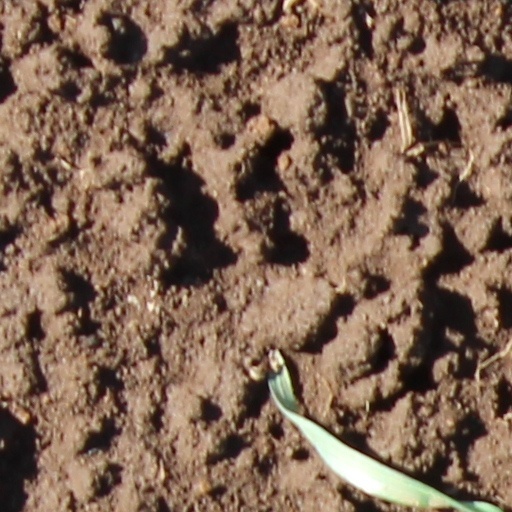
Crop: wheat